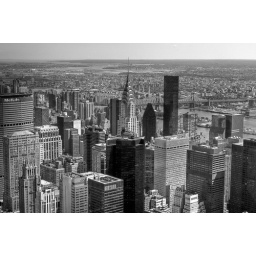
Manhattan in black & white